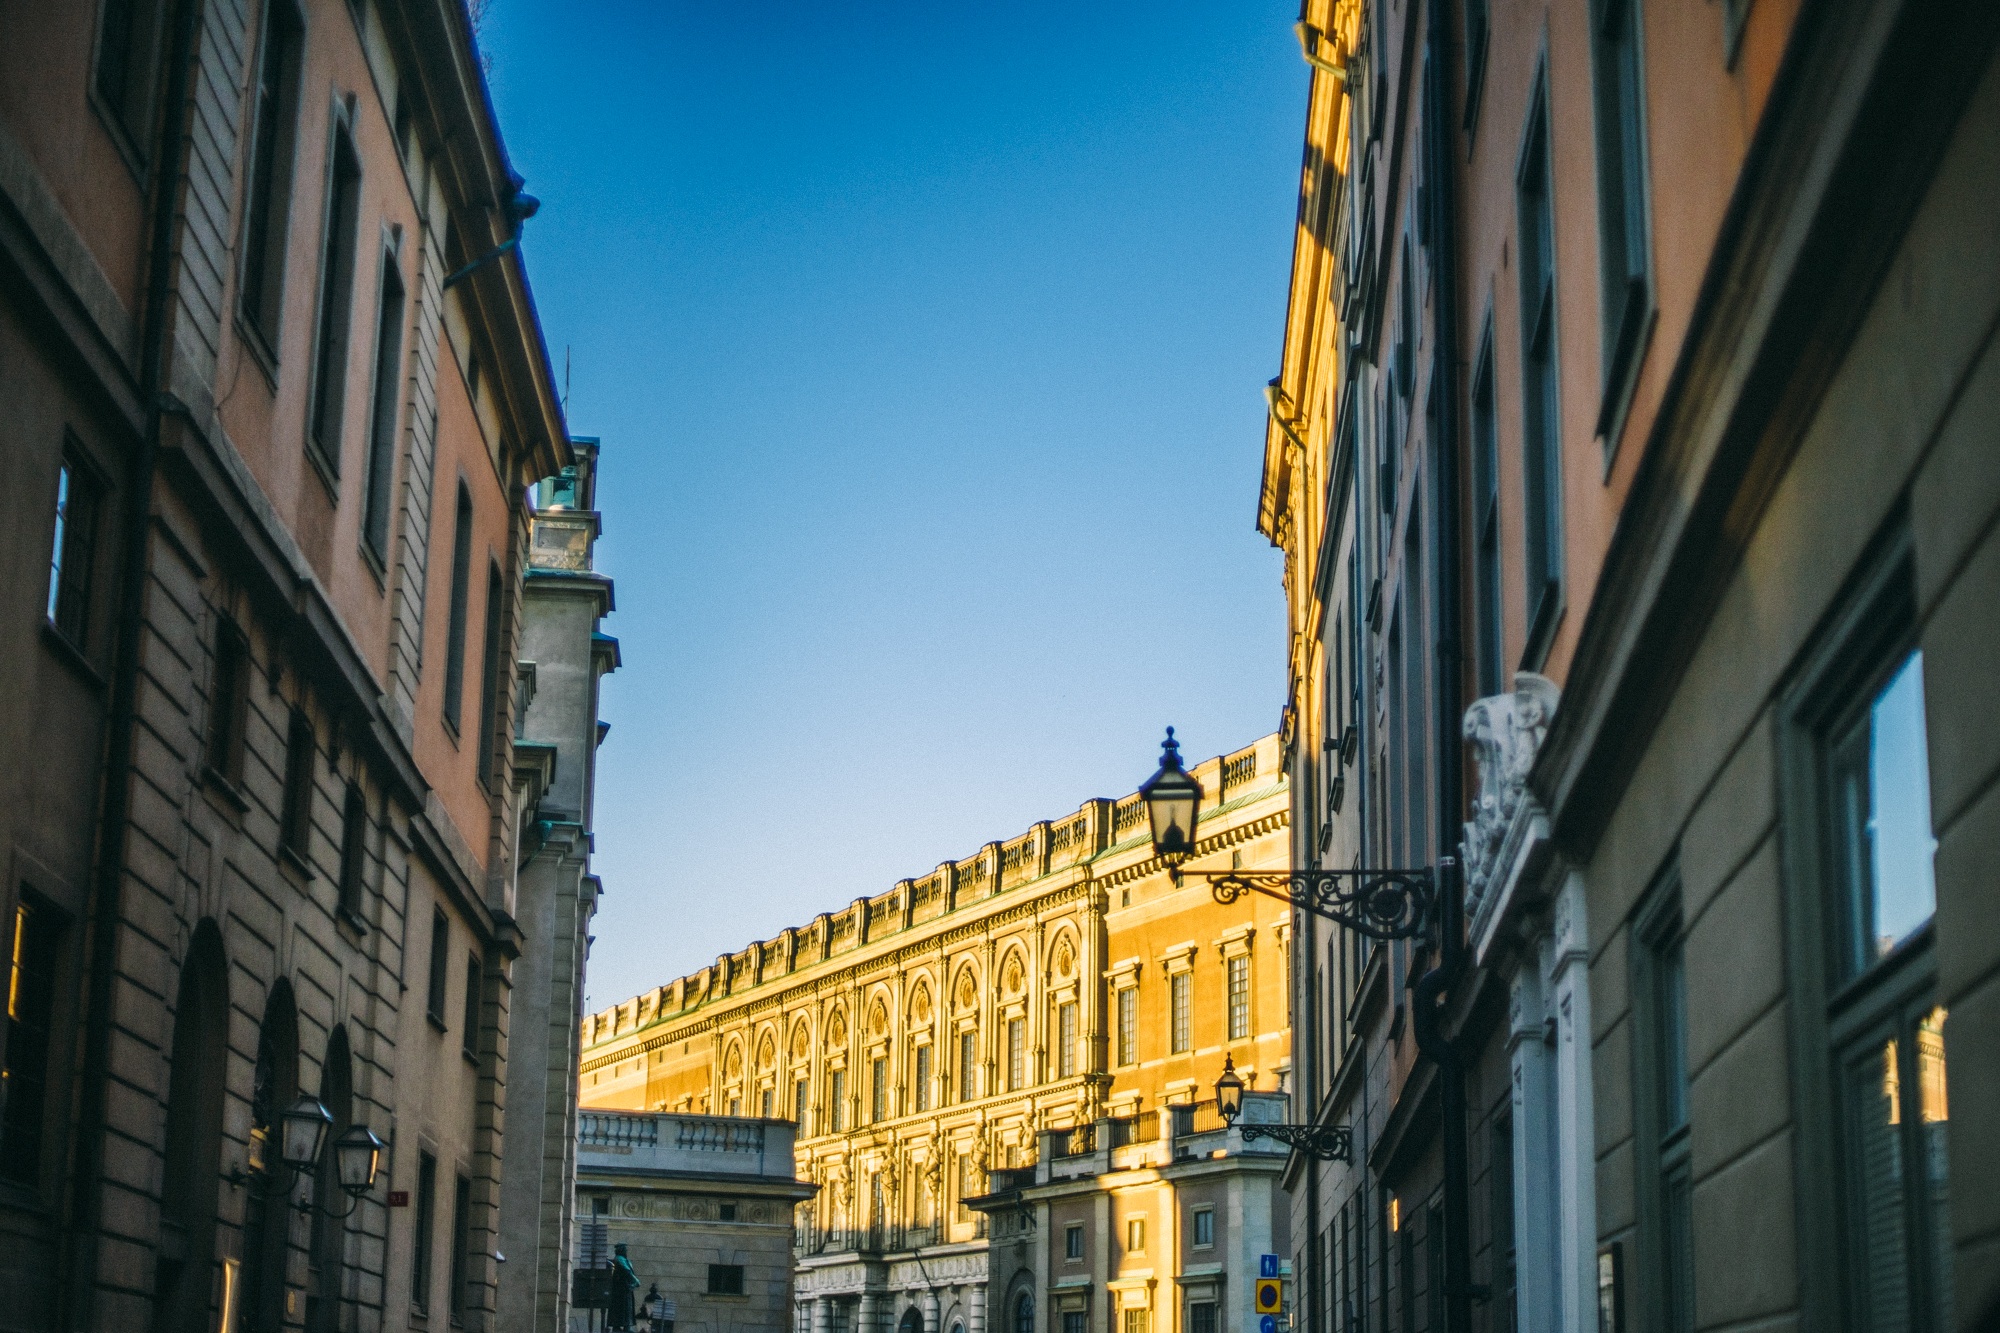
architecture, road, street, alley, city, skyscraper, cityscape, downtown, evening, landmark, facade, infrastructure, metropolis, neighbourhood, urban area, human settlement, metropolitan area